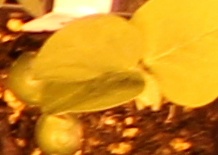
Label: Soybean